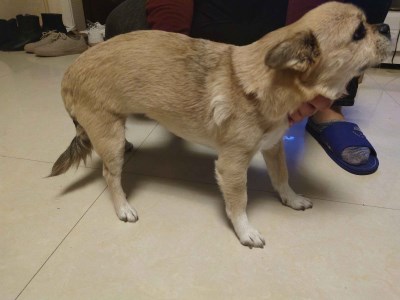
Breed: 3336-n000121-chinese_rural_dog